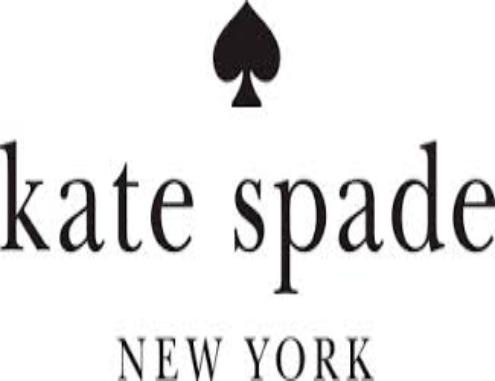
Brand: KATE SPADE-2
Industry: Clothes